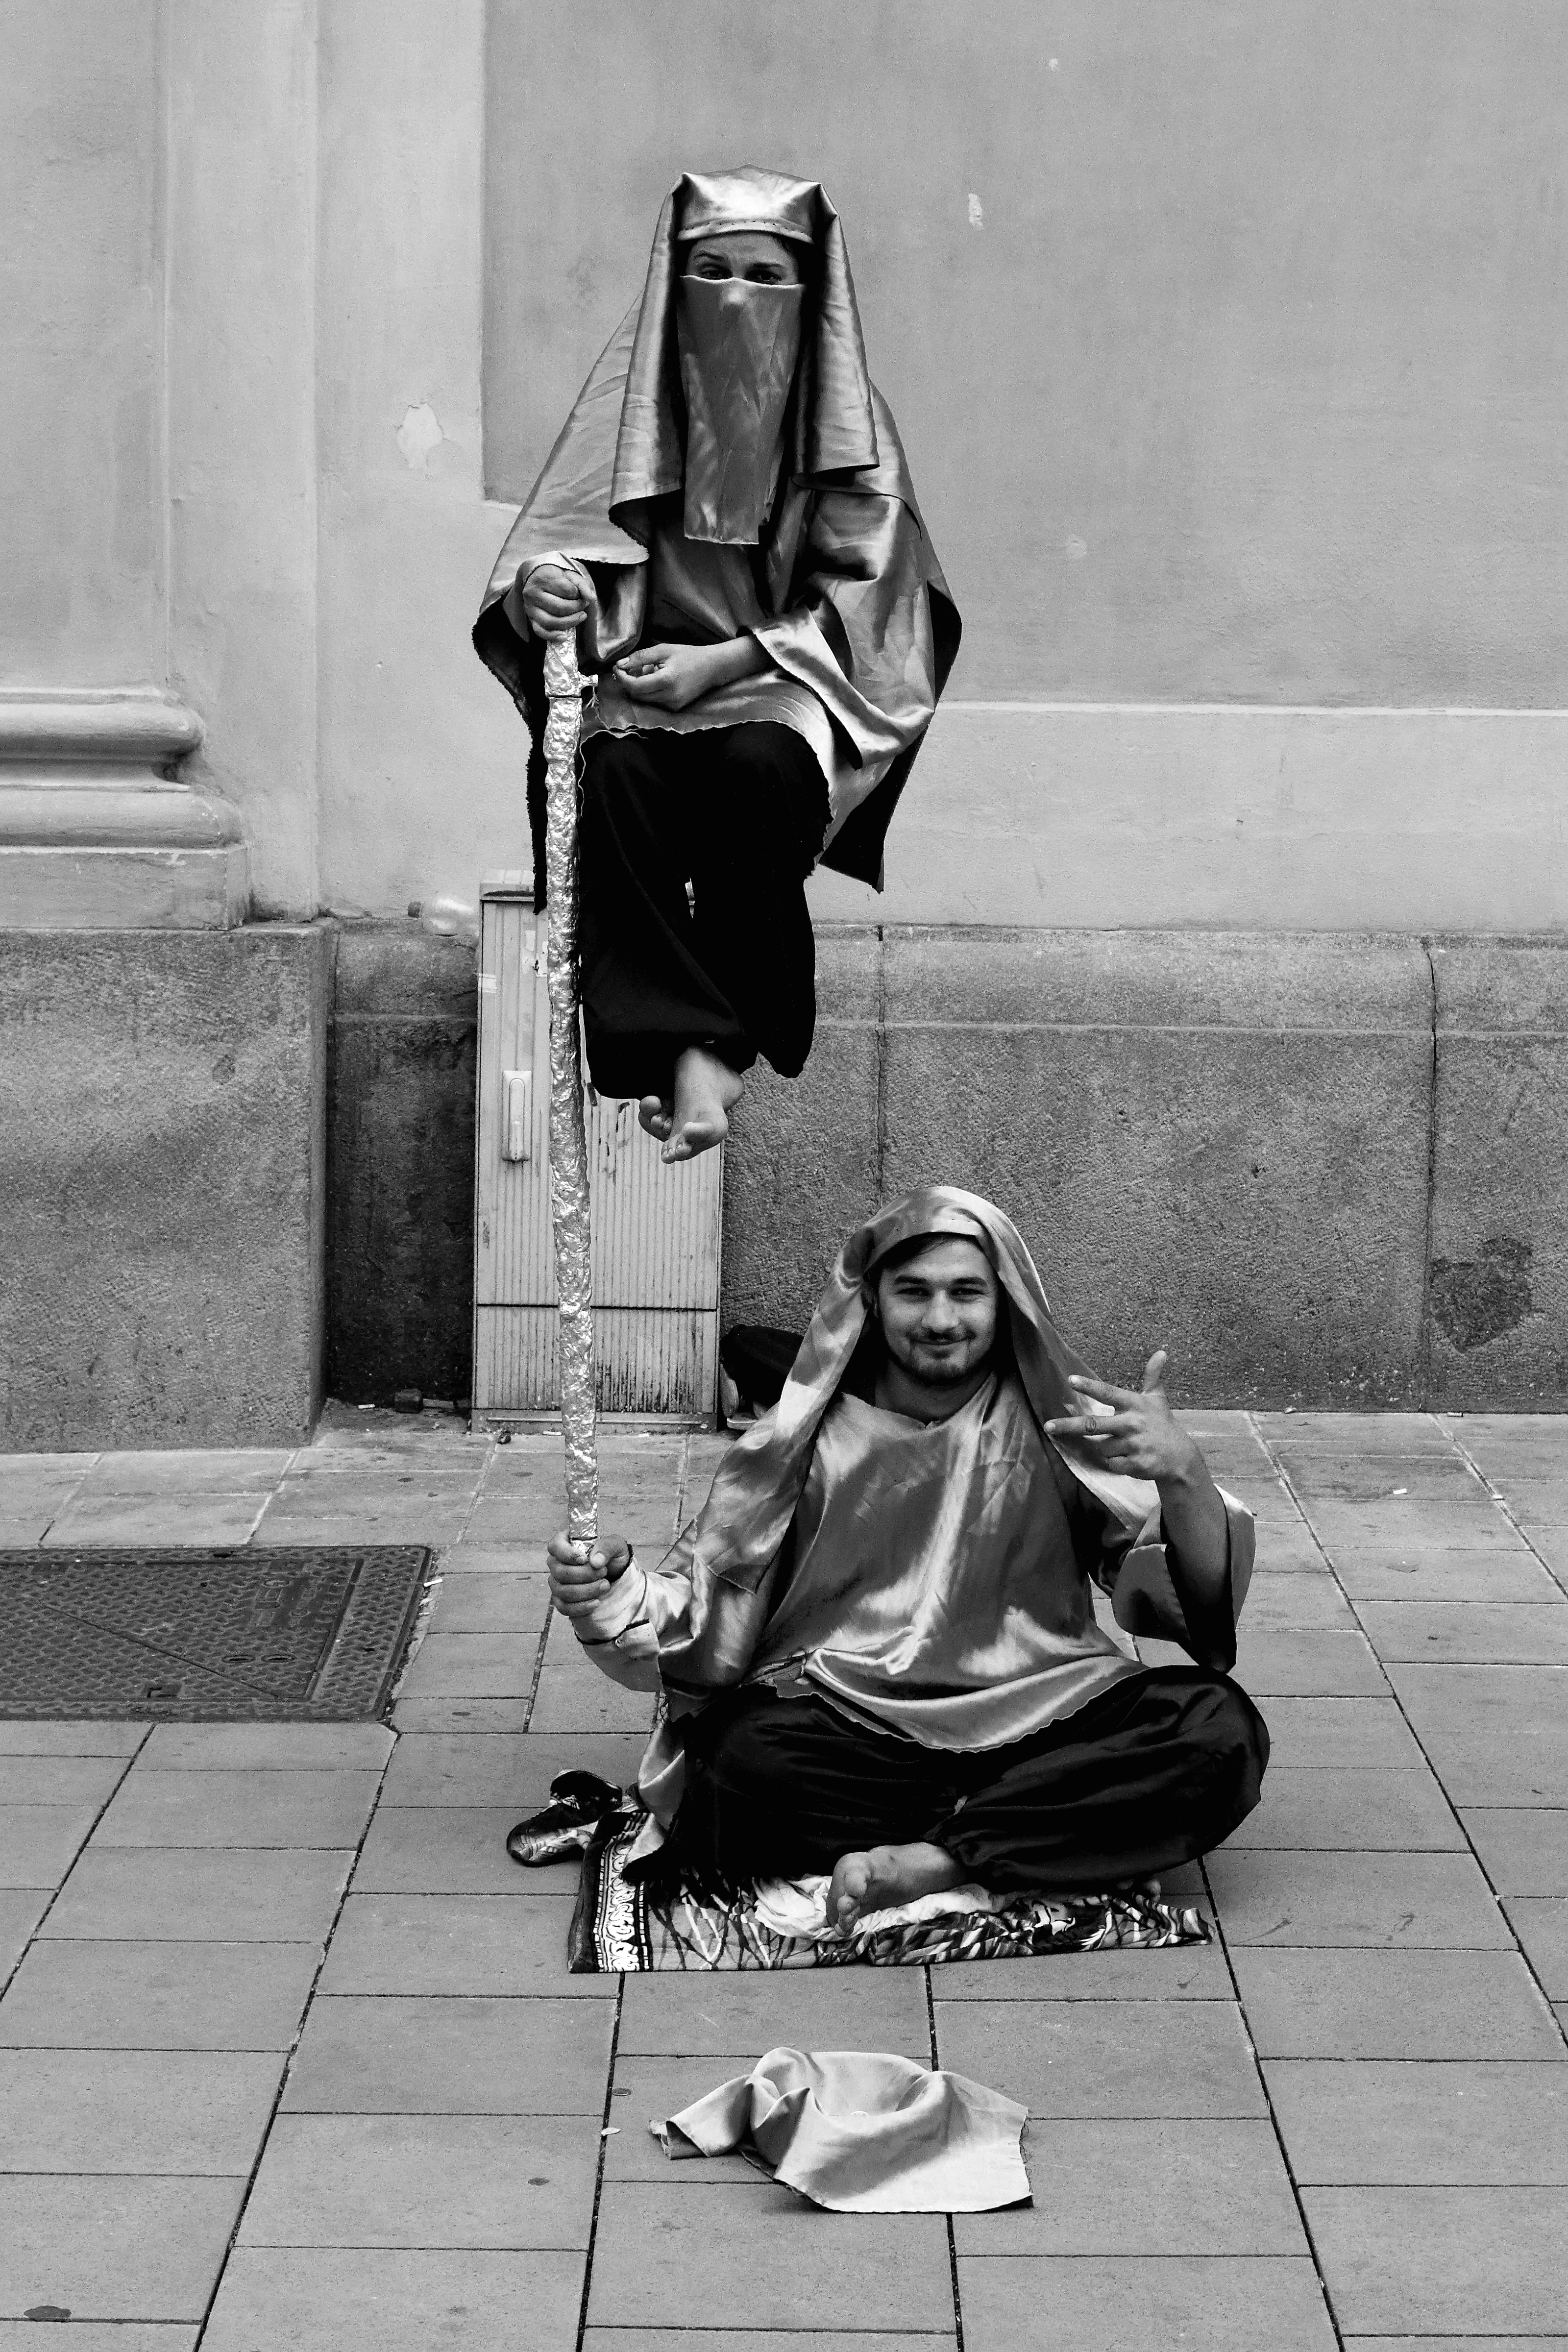
black and white, people, road, white, street, photography, sitting, black, monochrome, streetphotography, bw, blackandwhite, blackwhite, infrastructure, photograph, germany, alemania, allemagne, illusion, sw, schwarzweiss, streetartist, bayern, bavaria, schwarzweis, magic, streetartists, streetscene, munich, germania, leute, strassenszene, schwarzweissfotografie, publicplace, ffentlicherplatz, schwarzweisfotografie, strassenknstler, strassenkunst, mnchen, franconia, franken, magictrick, magician, magie, illusionist, viktualienmarkt, zauberer, zauber, magier, monochrome photography, human positions